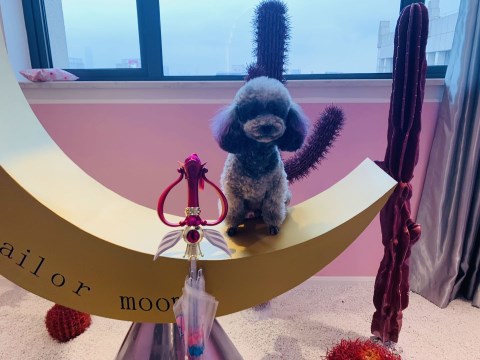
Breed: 2925-n000114-toy_poodle